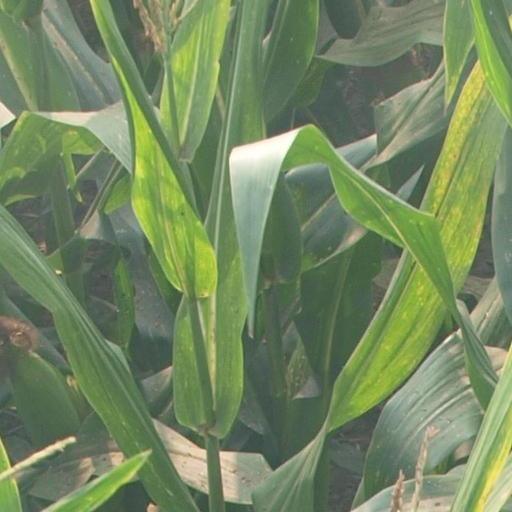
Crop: maize; corn